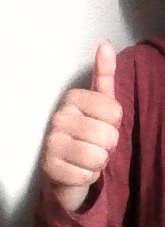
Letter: aleff